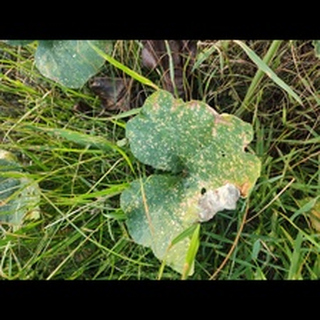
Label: pumpkin_powdery_mildew